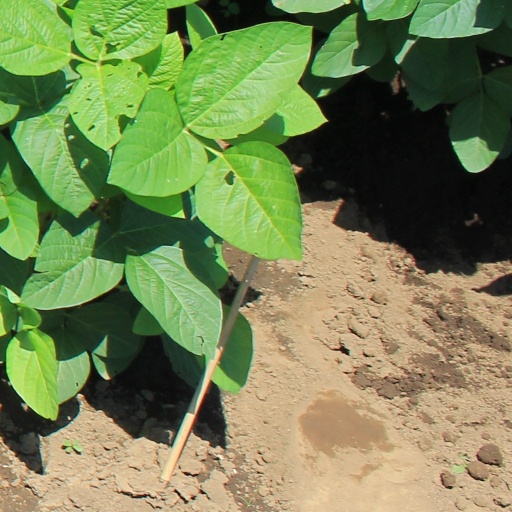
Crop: soybean